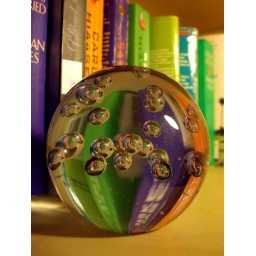
The reflection of my books in a glass paperweight. What can I say, it's an uninspiring evening!